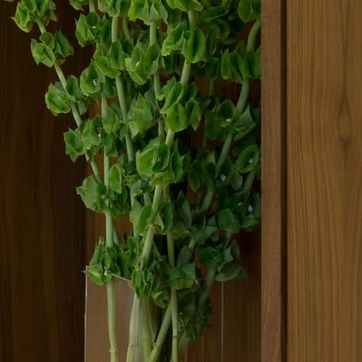
Material: foliage